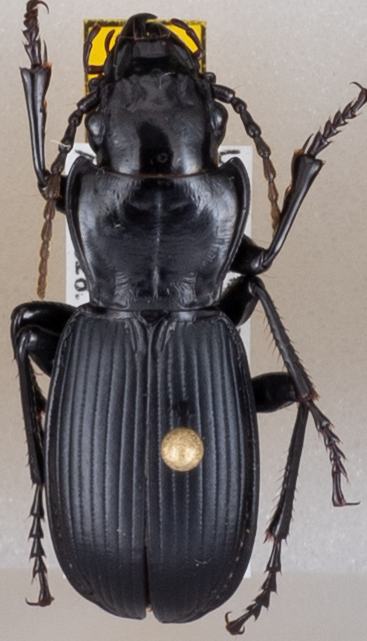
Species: Pterostichus lama
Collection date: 2021-06-08
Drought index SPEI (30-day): -0.842
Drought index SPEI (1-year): -0.66
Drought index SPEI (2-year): -0.184